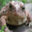
Label: frog